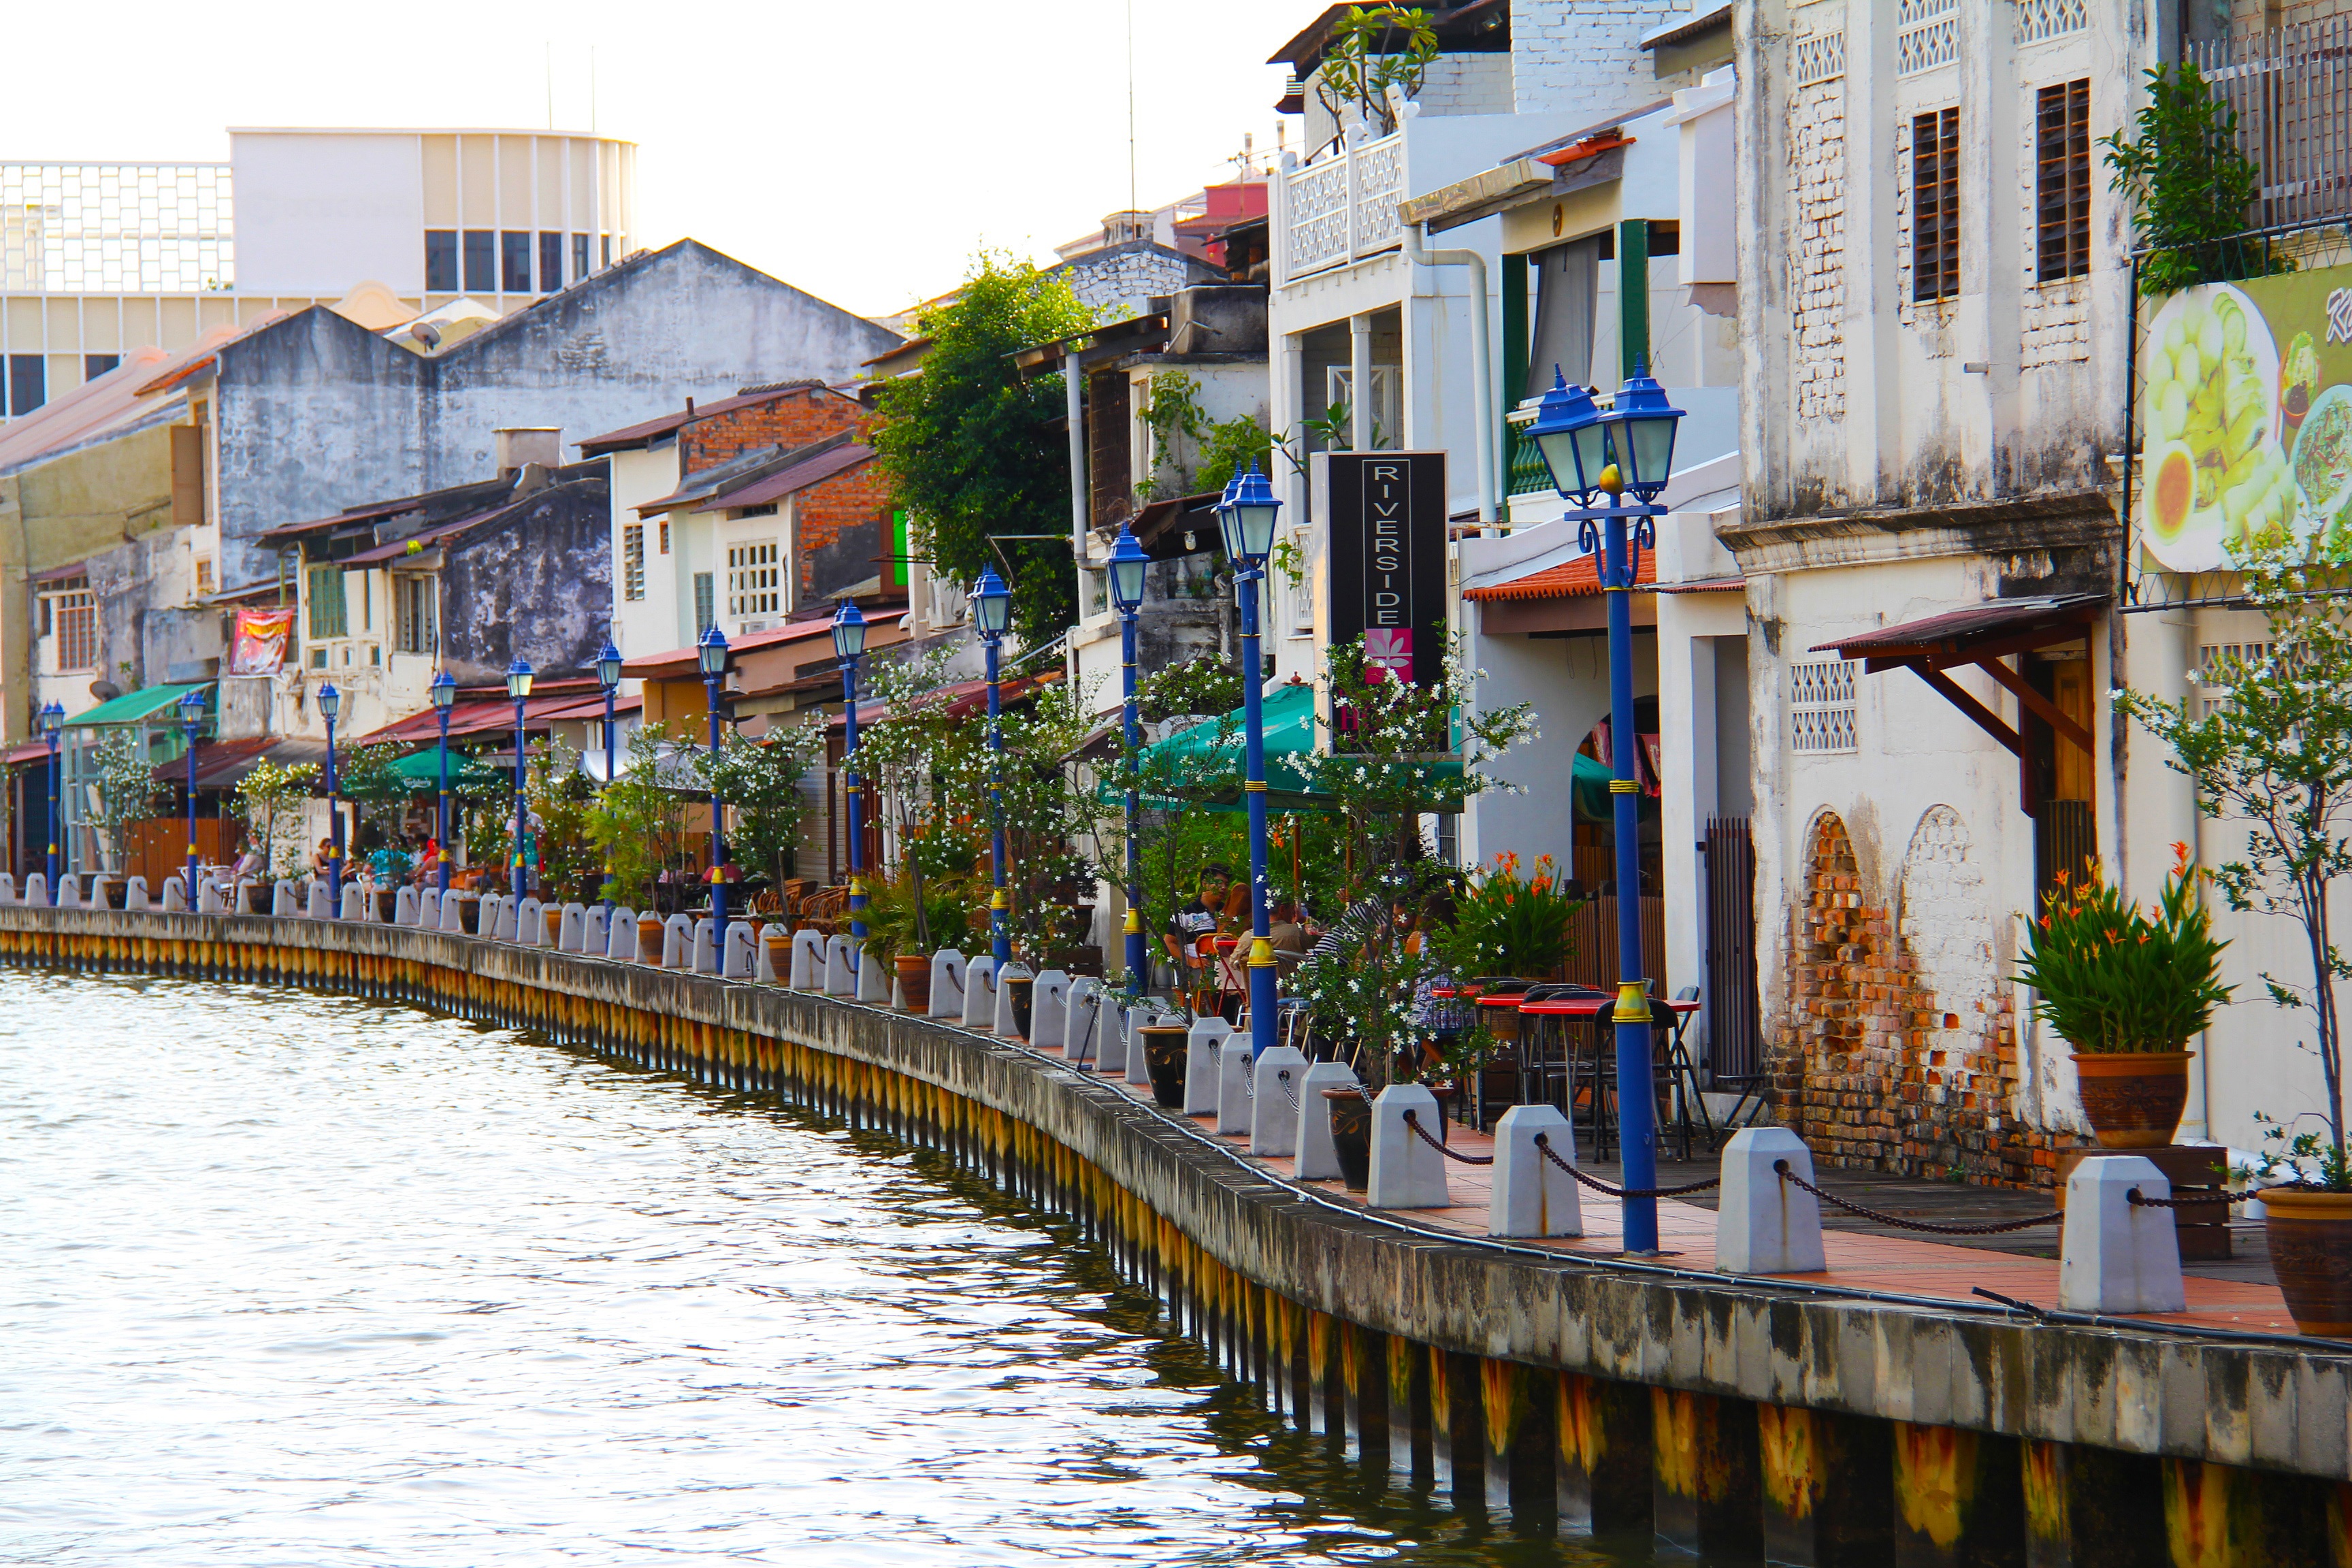
cafe, boat, street, town, view, building, restaurant, city, river, canal, cityscape, tourist, travel, village, relax, scenery, holiday, rest, tourism, waterway, happy, beautiful, malaysia, enjoy, popular, unique, neighbourhood, charming, melaka, malacca river, malacca, human settlement